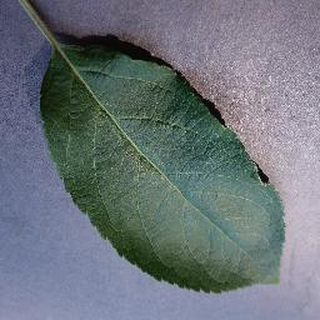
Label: healthy_apple